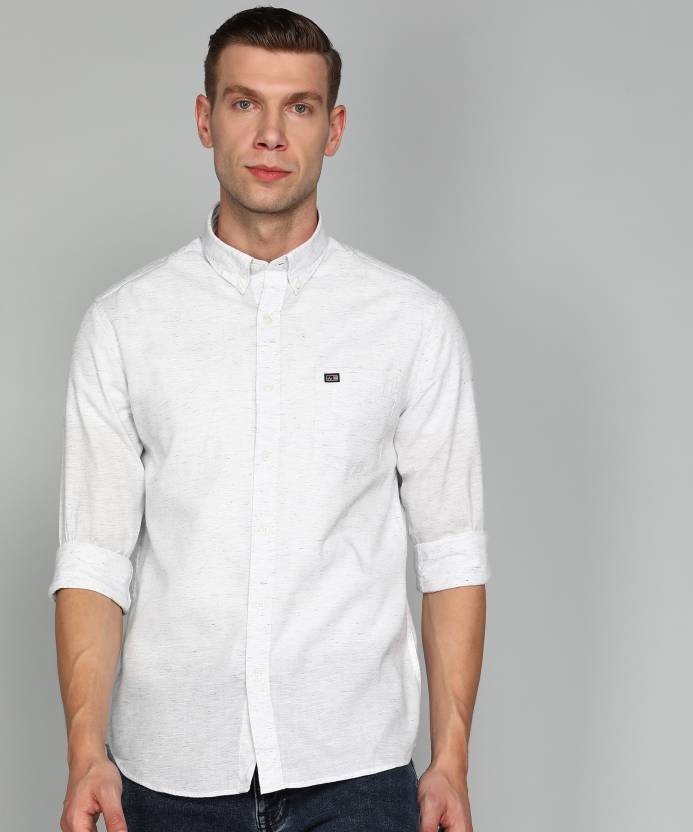
Product: Men Slim Fit Solid Button Down Collar Casual Shirt
Price: ₹839
Colors: Purple
Pattern: Solid